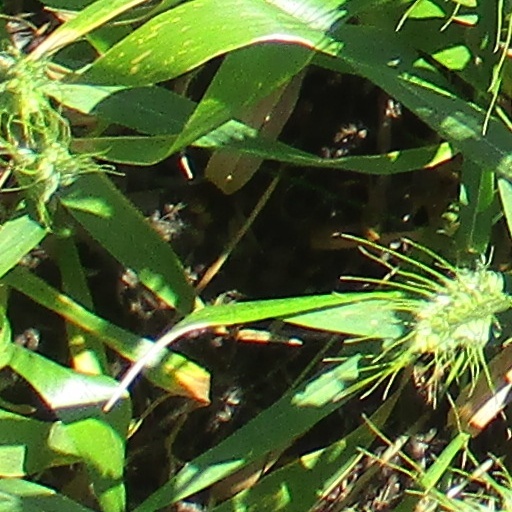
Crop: wheat